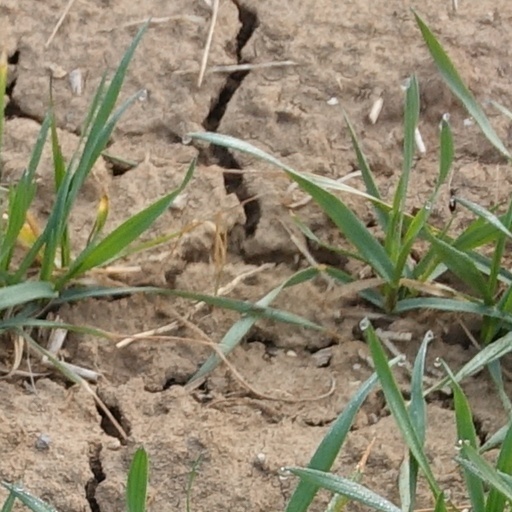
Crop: wheat